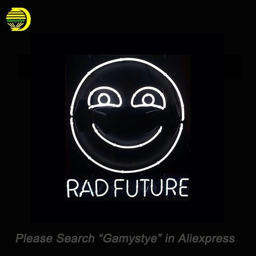
neon sign for grunge sweet chill smiley face rad neon lights for sale custom brand logo handmade